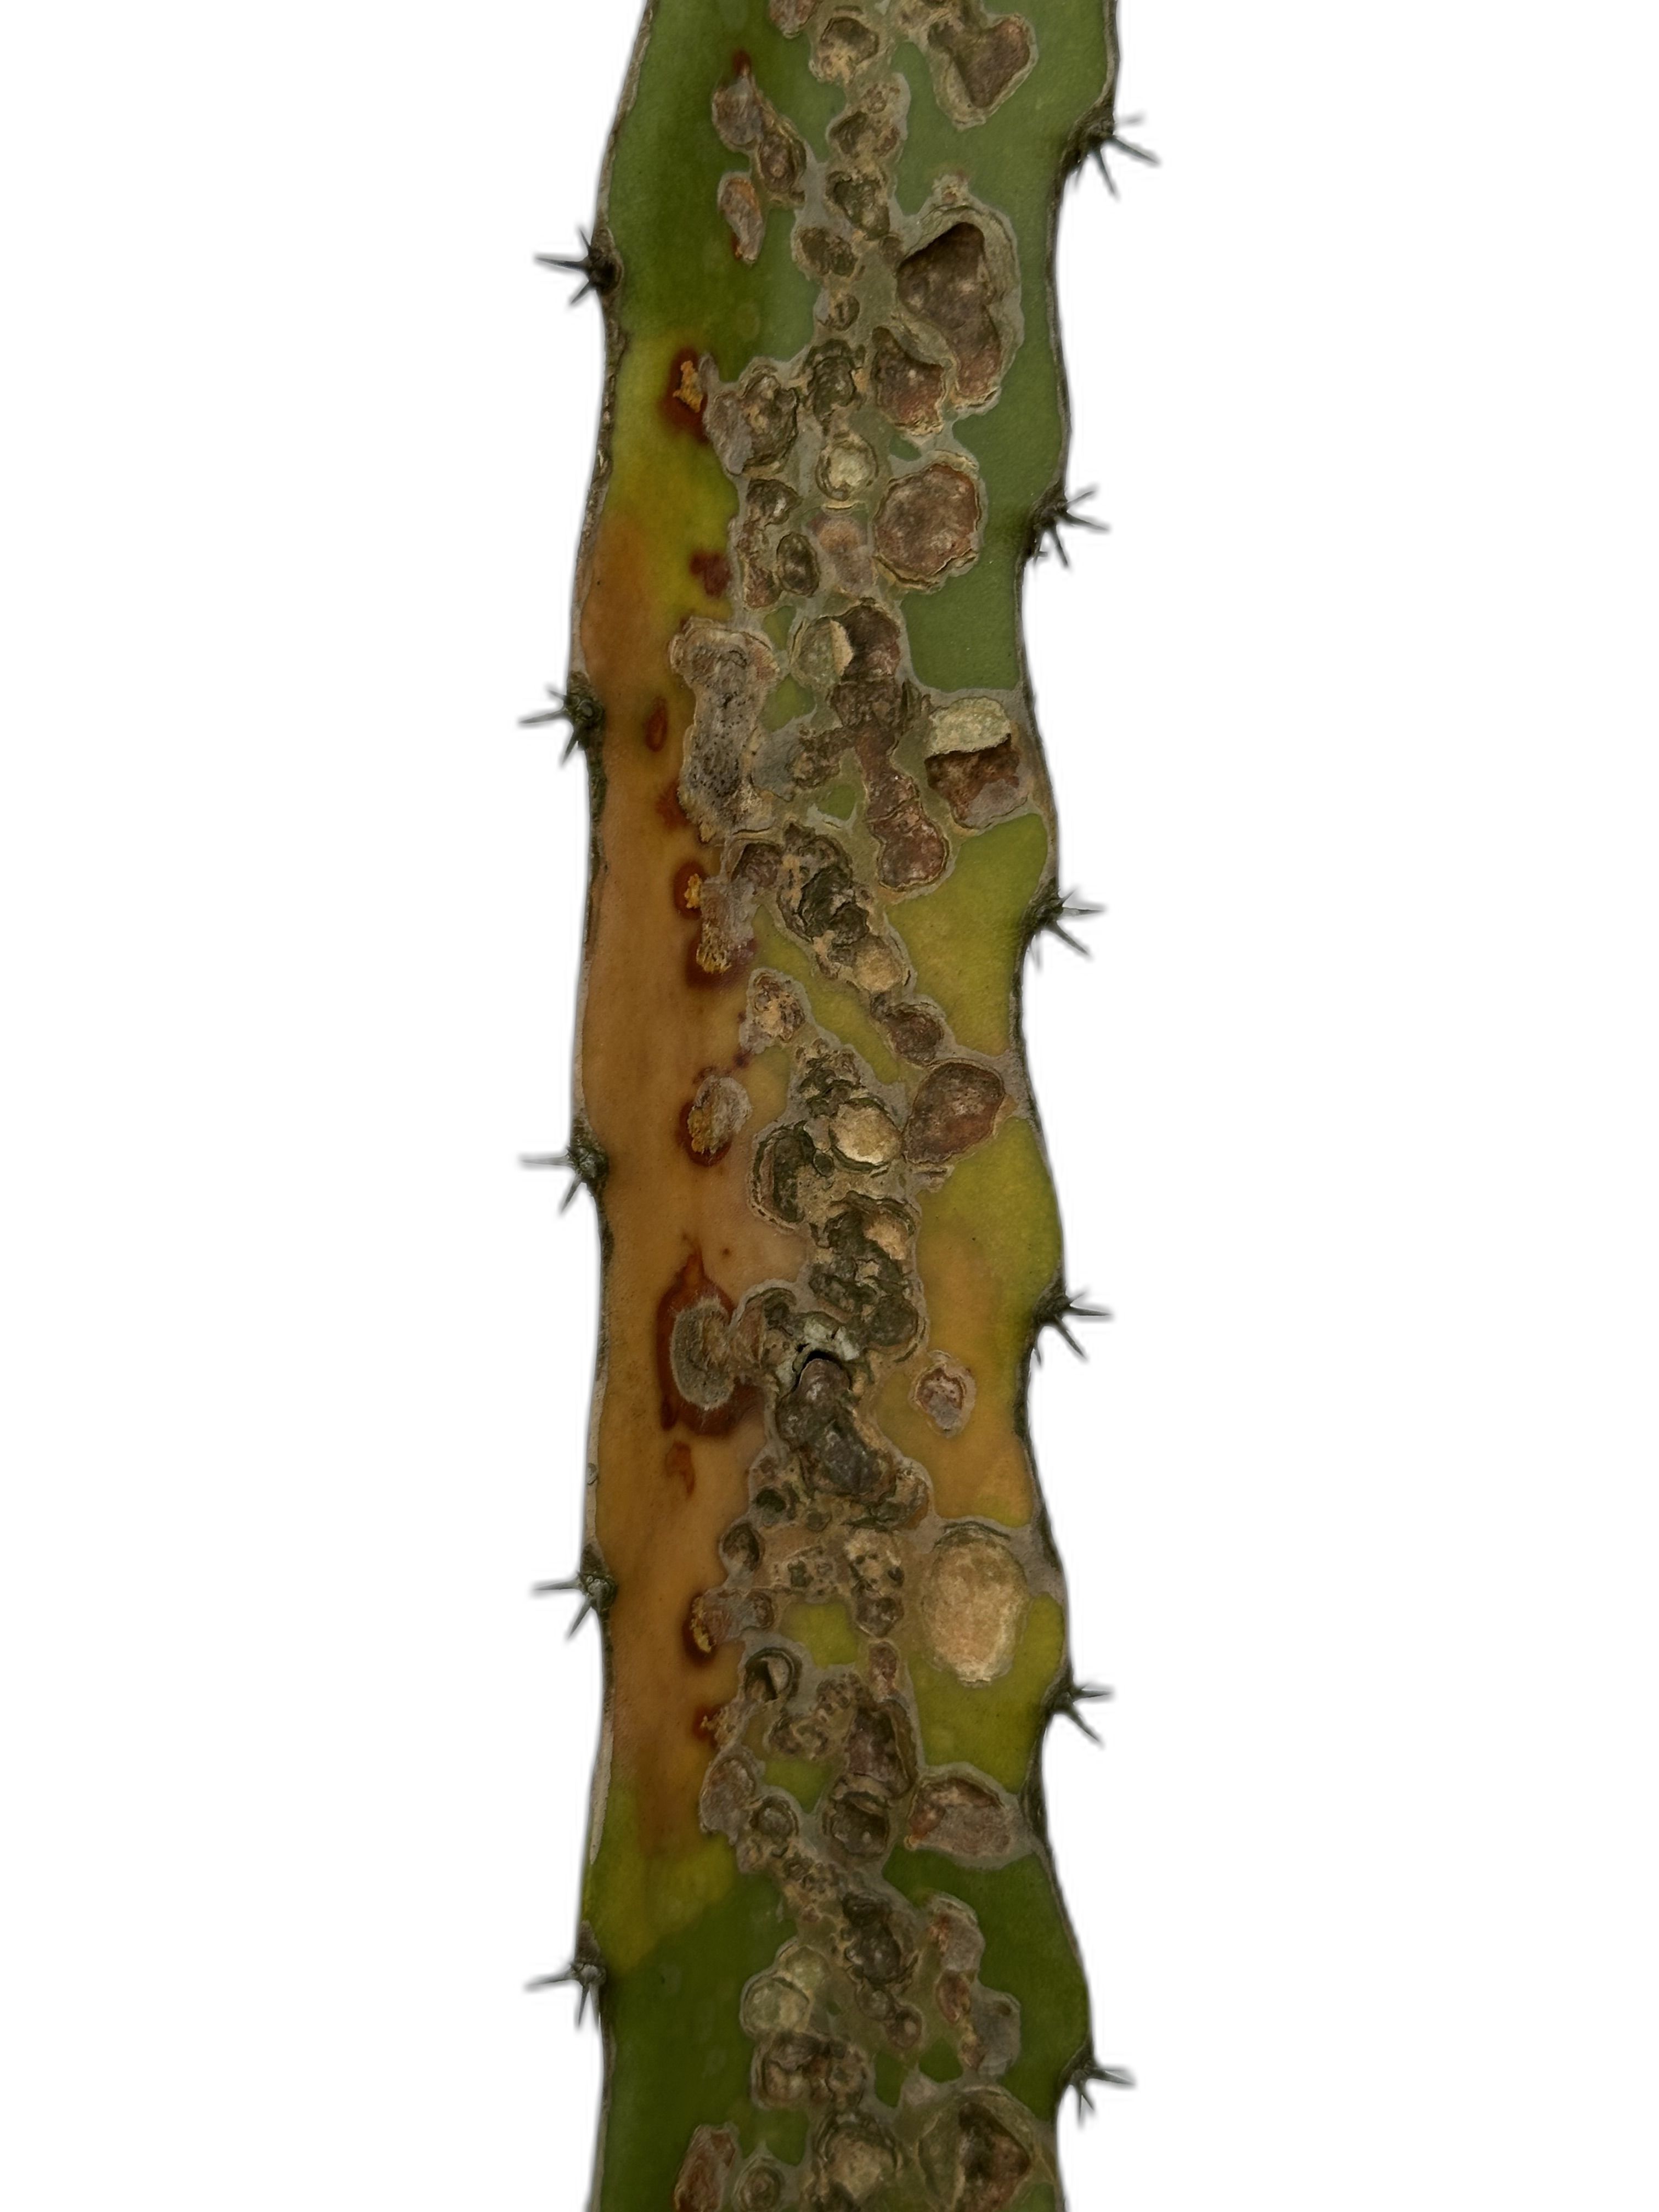
Label: Bad leaf